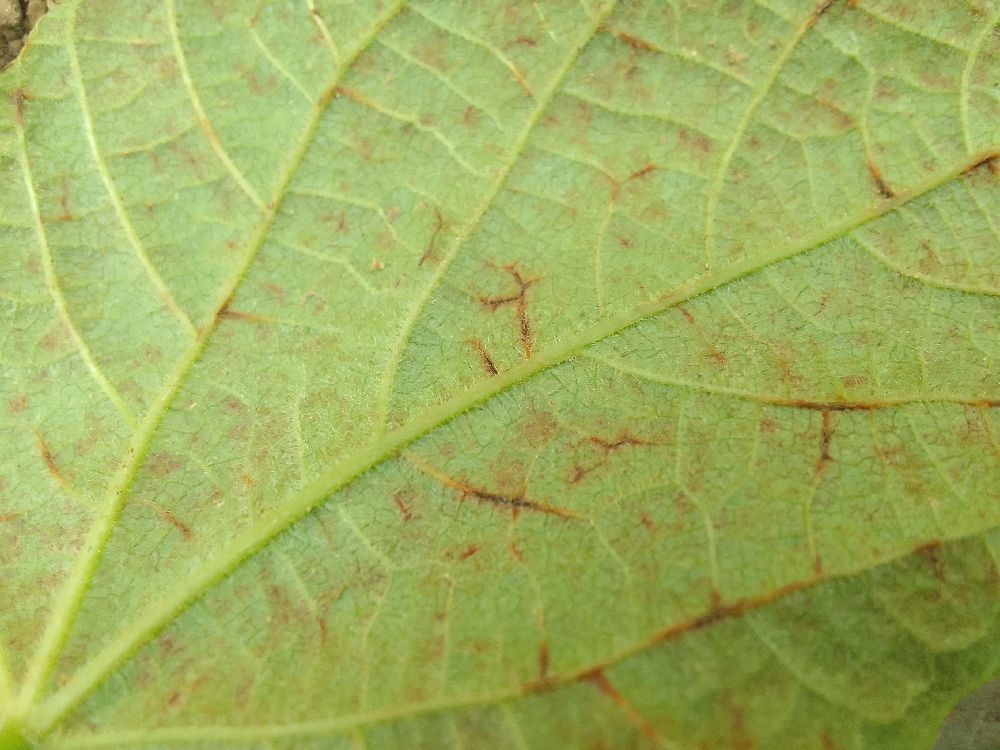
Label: anthracnose